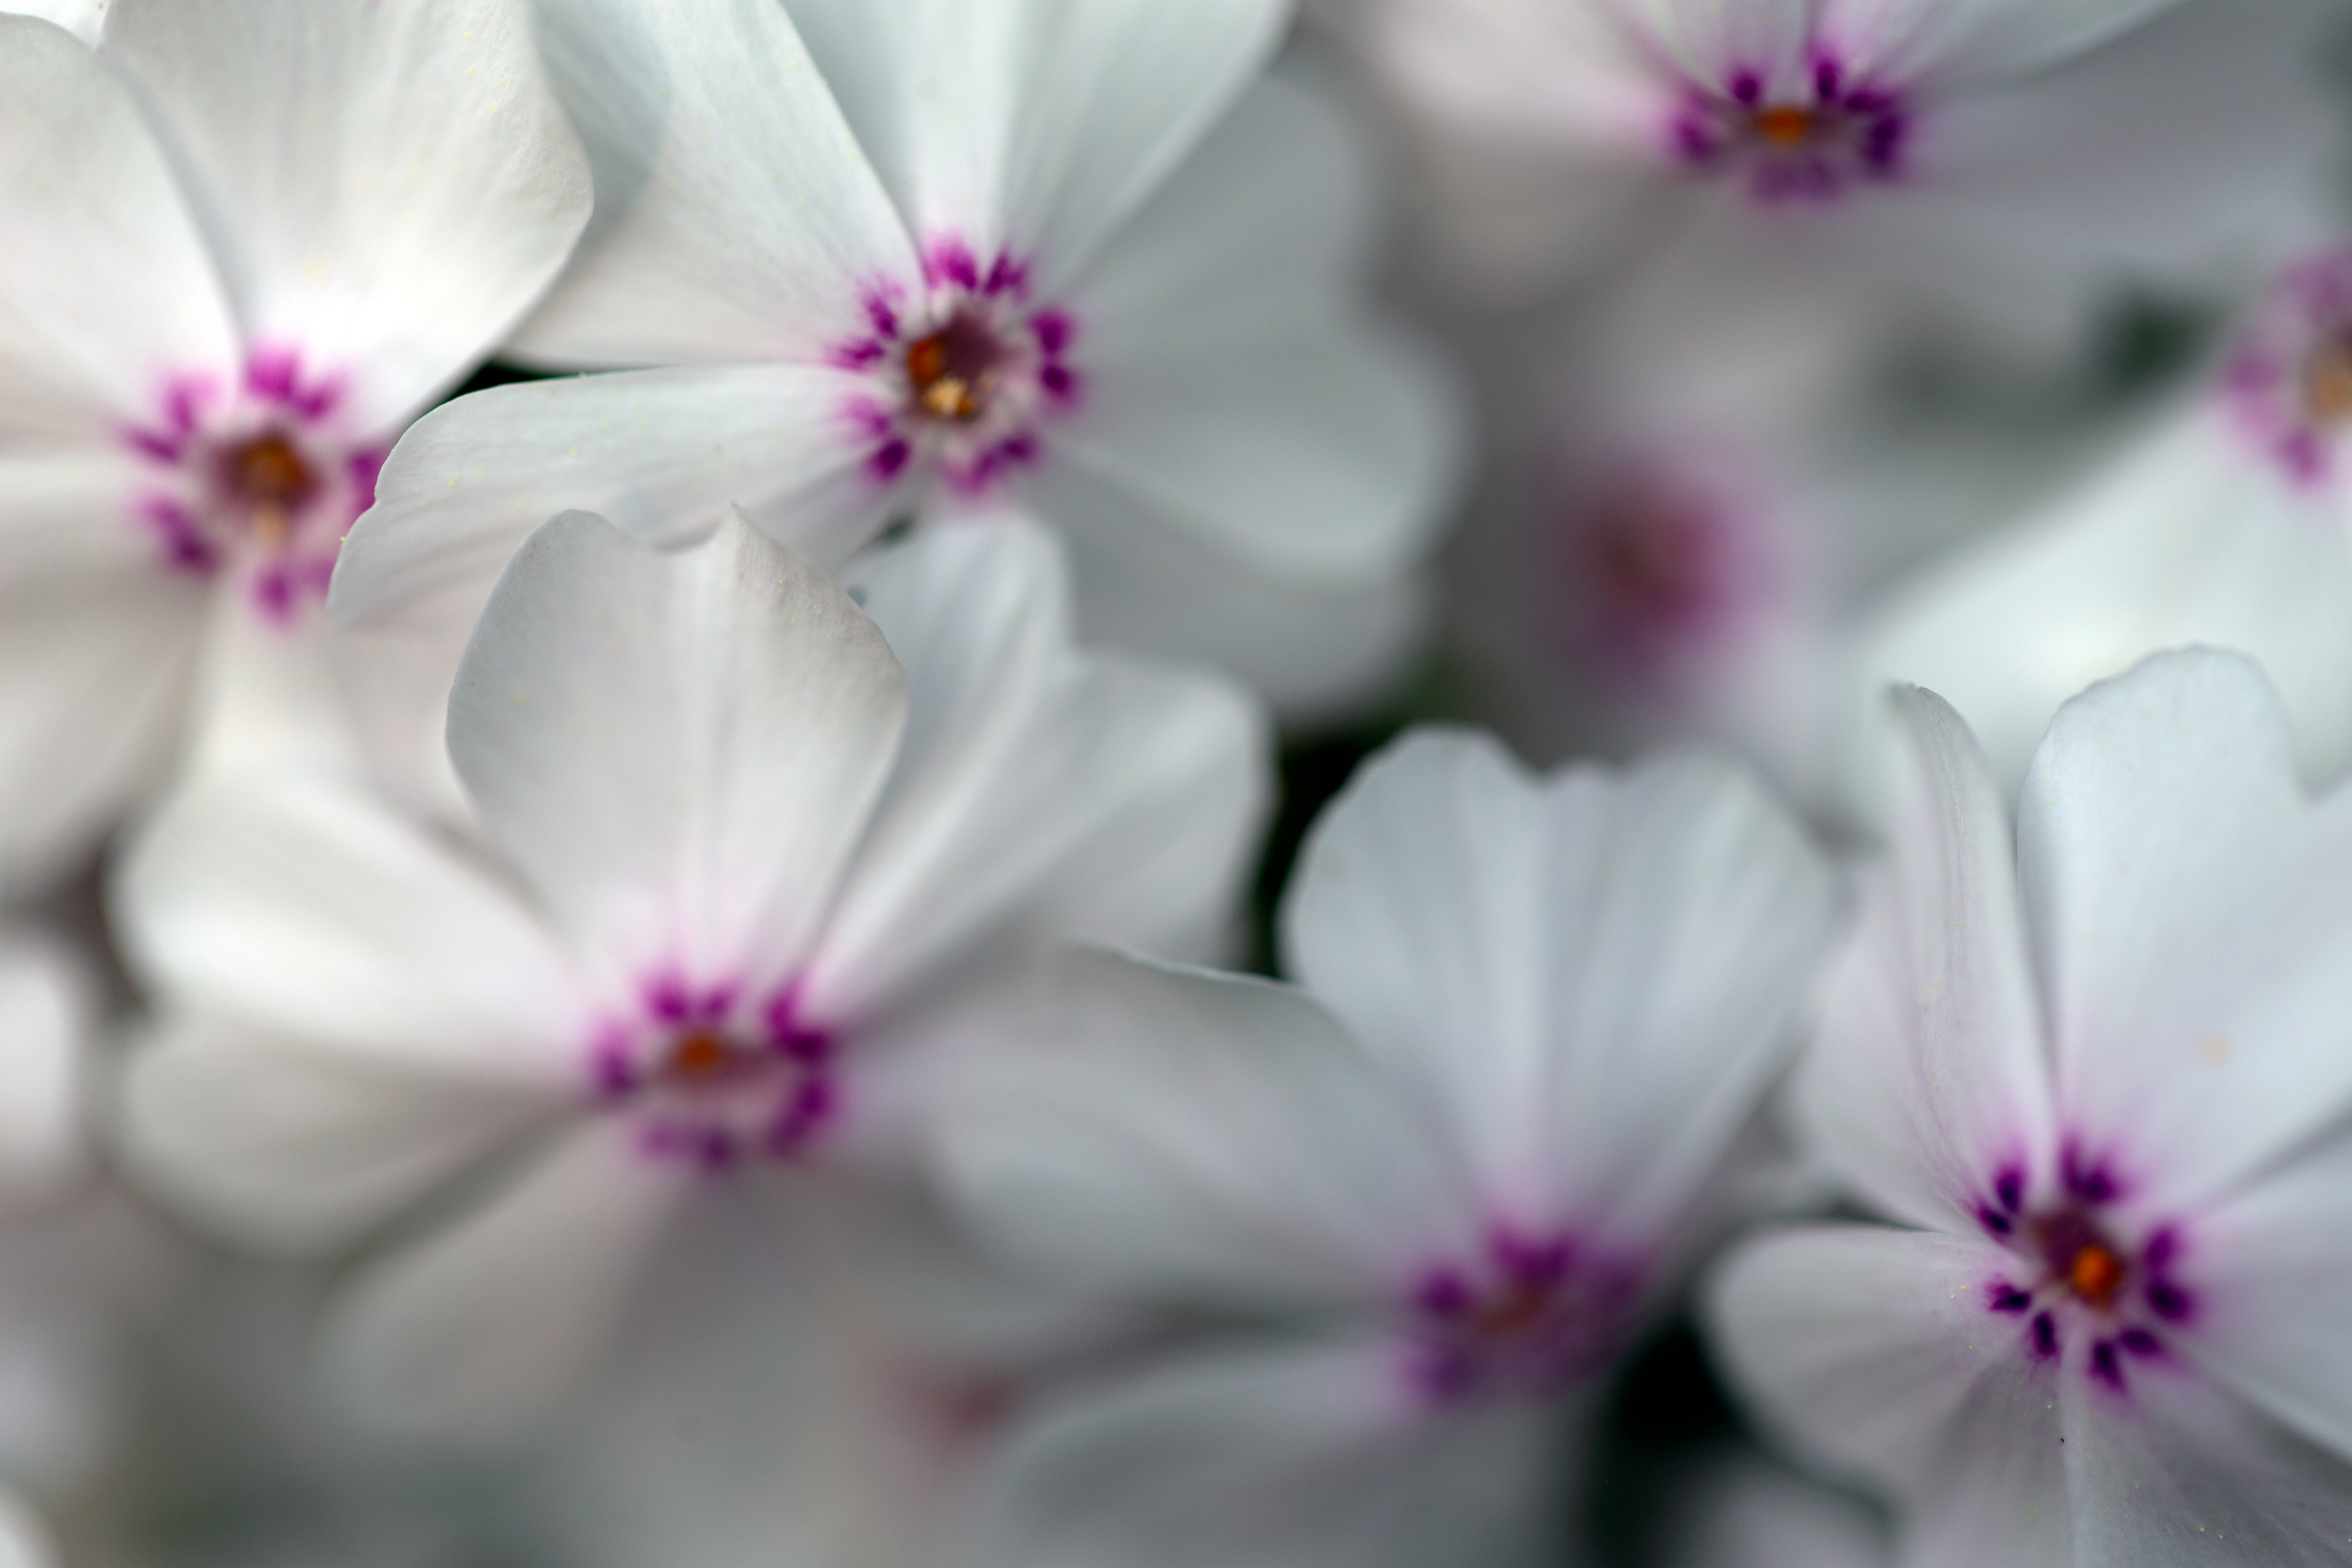
flower, petal, pink, purple, plant, flowering plant, lilac, violet, spring, close up, botany, wildflower, macro photography, photography, pollen, geranium, blossom, annual plant, herbaceous plant